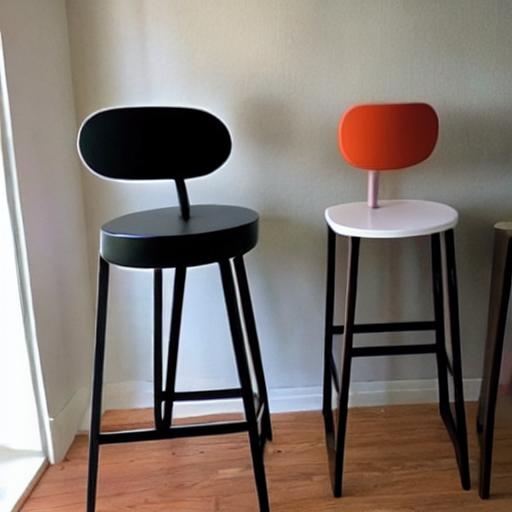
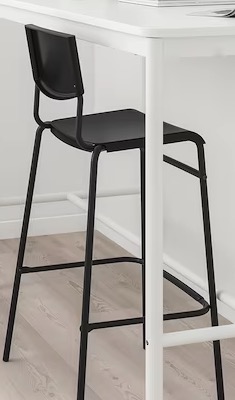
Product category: stool
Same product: no